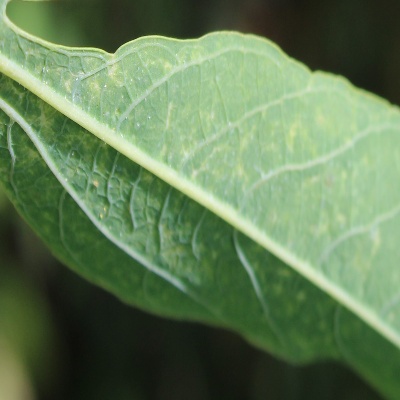
Crop: Cassava
Condition: green mite